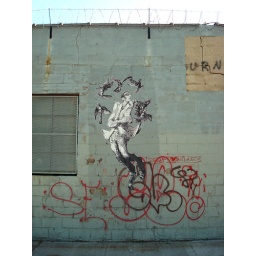
4 x 8 foot woodcut pasted on wall by street artist ELBOW-TOE.